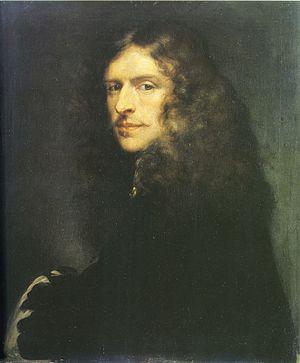
Jürgen Ovens, né à Tönning en 1623 et mort à Friedrichstadt le 9 décembre 1678, est un peintre et marchand d'art. Élève de Rembrandt, il est connu pour ses peintures de la mairie d'Amsterdam et pour les ducs de Hostein-Gottorp.